St John's, Ashfield

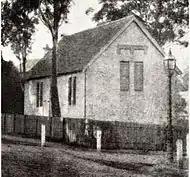
The school building established in the 1850s

In the mid-1850s St John's established a Church of England Denominational Day School in a small, plain white stone building near the corner of Charlotte and Bland St, However, when the Ashfield public school expanded in 1875, the church school proved unable to compete, and by 1880 it was closed. The building was sold to the newly begun Ashfield Boy's College in 1882, but was demolished in 1885.